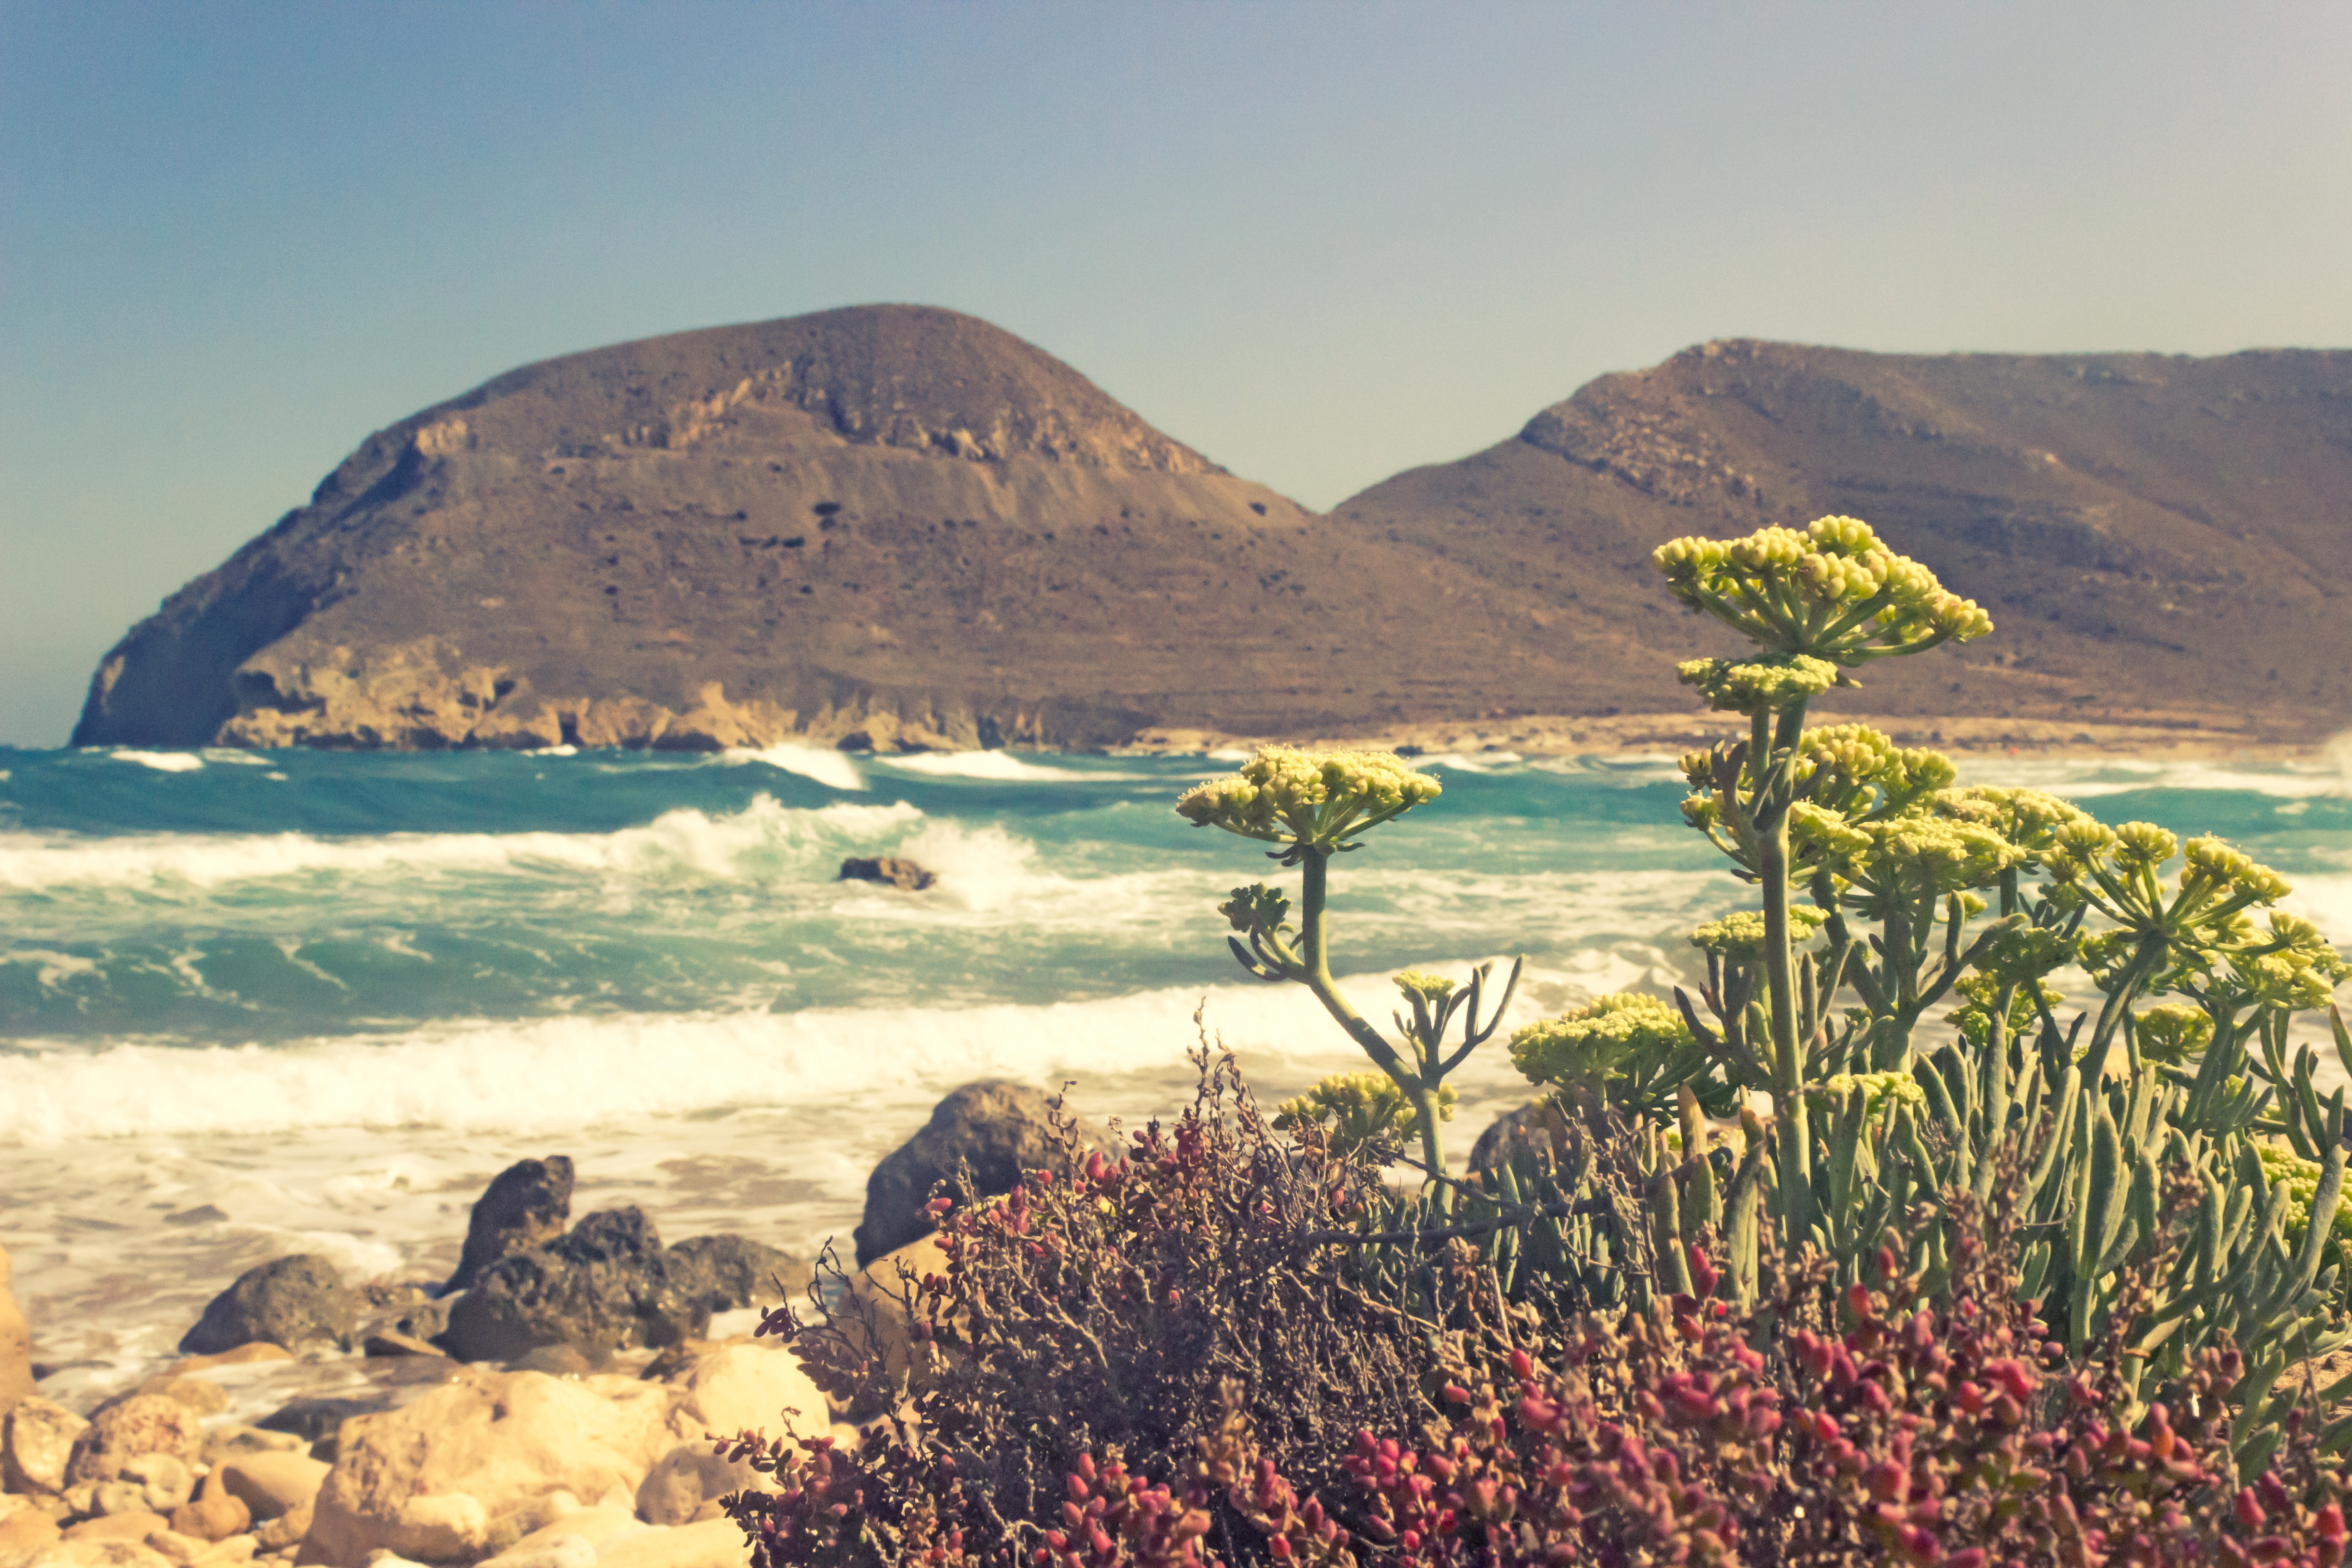
body of water, coast, sea, shore, beach, natural landscape, sky, coastal and oceanic landforms, ocean, tropics, promontory, mountain, summer, wave, bay, tree, headland, landscape, tourism, vacation, hill, rock, cape, plant, terrain, cloud, cliff, wind wave